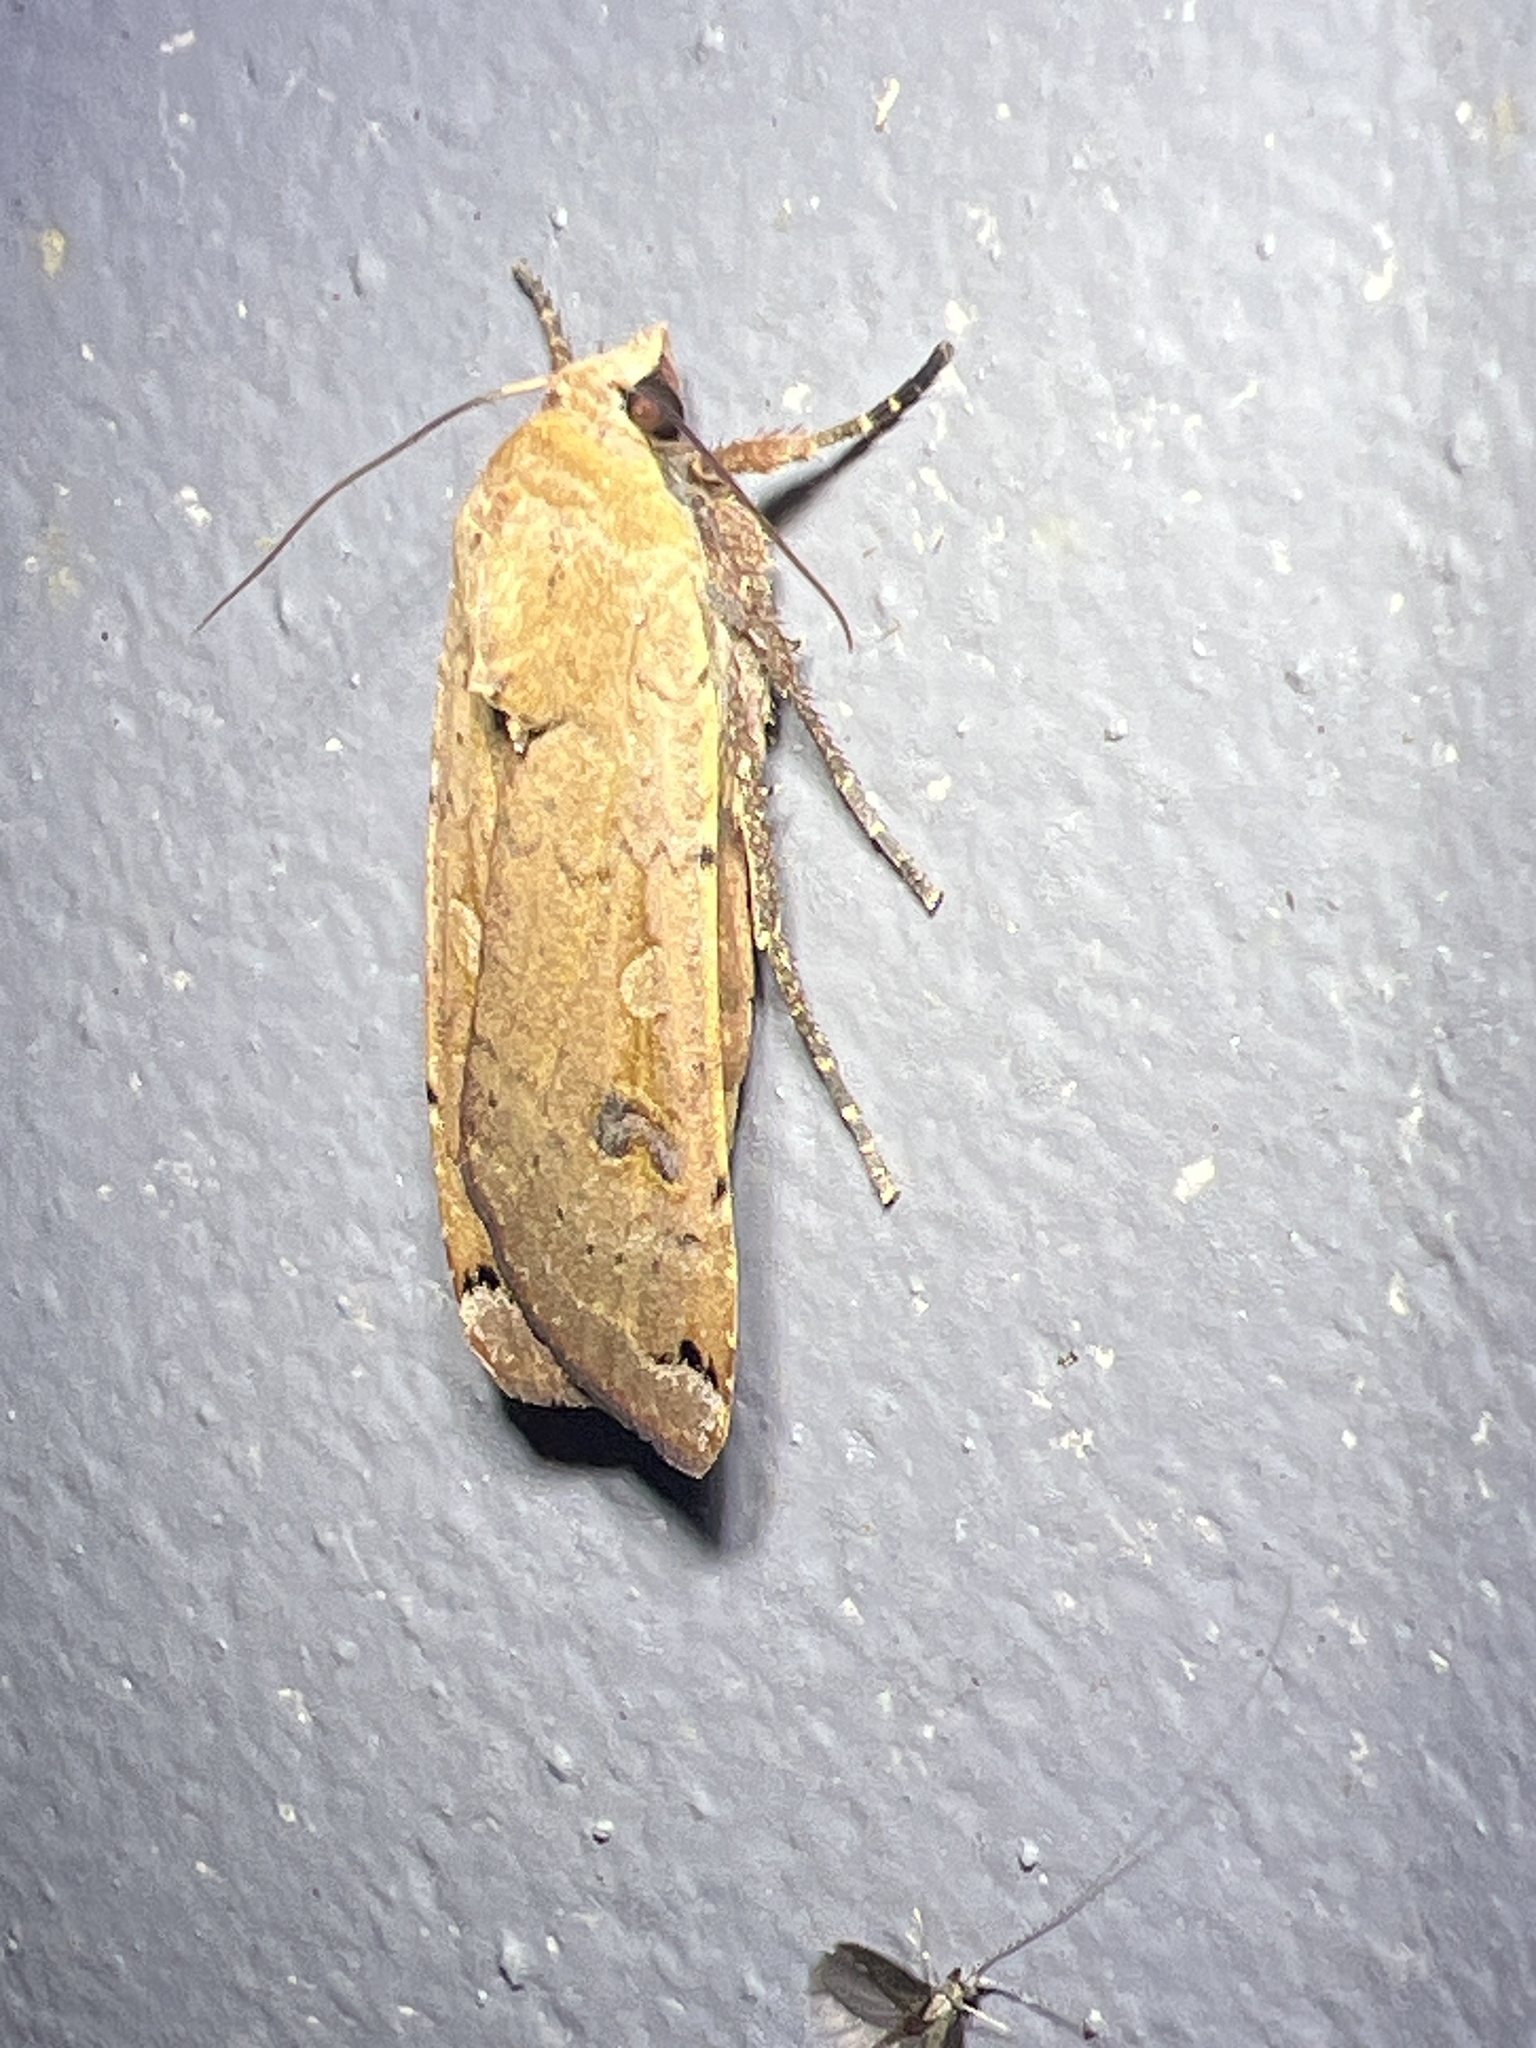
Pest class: cutworms